Turbo Golf Racing

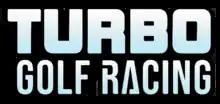

Turbo Golf Racing is a vehicular golf racing video game developed and published by Hugecalf Studios. The game was first released into early-access on August 4, 2022, for Windows, Xbox One and Xbox Series X/S. The game was released under the Xbox Game Pass subscription service on the same day.